Ashakara

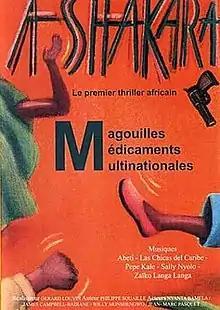
French-language poster. The text means "The first African thriller: Scheming, Medicine, Multinationals."

Ashakara is a French-Swiss produced Burkinabé-Togolese dark comedy film directed by Gérard Louvin, starring James Campbell, Jean-Marc Pasquet, Willy Monshengwo and Bamela Nyanta. It was released in 1991 and entered into the 1992 Cognac International Film Festival, Solothurn Film Festival, Pan African Film Festival and Vevey International Funny Film Festival.